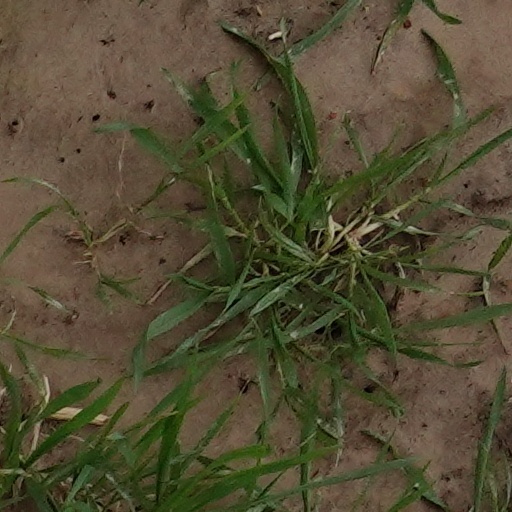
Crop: wheat